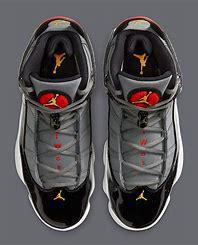
Brand: Jordan
Model: 6 Rings